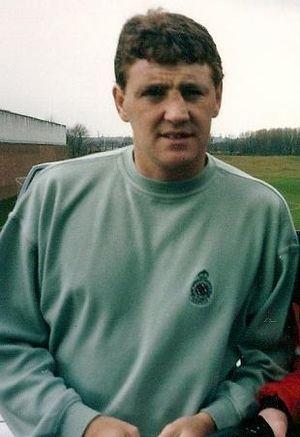
Stephen Roger Bruce dit Steve Bruce, né le 31 décembre 1960 à Corbridge, est un footballeur anglais ayant évolué au poste de défenseur central à Manchester United et en équipe d'Angleterre B, et devenu entraîneur. Jeune footballeur prometteur, il est néanmoins rejeté par plusieurs centres de formation de clubs professionnels. Il est près d'arrêter le football et de devenir apprenti plombier lorsque Gillingham lui fait une offre. Il joue plus de 200 matchs pour le club avant de rejoindre Norwich City en 1984.